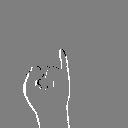
ASL letter: i